Blue Bonnet Court

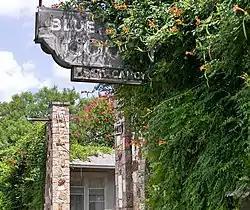
The dilapidated neon sign of the Blue Bonnet Court in 2007.

The Blue Bonnet Court, originally called the Bluebonnet Tourist Camp, is a historic motor court-style motel in north-central Austin, Texas. It is located at 4407 Guadalupe Street, Austin, Texas.